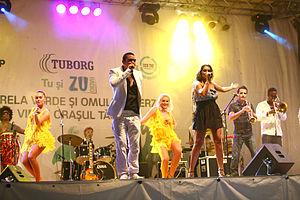
Mandinga est un groupe de musique roumain avec des musiciens cubains.